Infamous (comics)

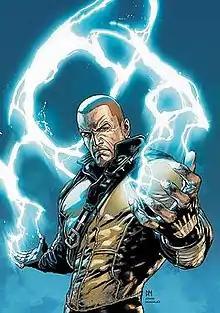
Cover art illustrated by Doug Mahnke, showcasing protagonist Cole MacGrath

Infamous is a 2011 superhero comic book series based on the video game of the same name published by DC Comics in association with Sucker Punch Productions. The comic book followed the adventure of superhero, Cole MacGrath, and takes place in between the events of "Infamous" and "Infamous 2". The comic primarily depicts Cole's escape from Empire City in the first game to New Marais in the second game. The comic features illustrations by Eric Nguyen as well as a cover art by Doug Mahnke with the story written by William Harms. The first issue of the six-part comic series was released in March 2011.